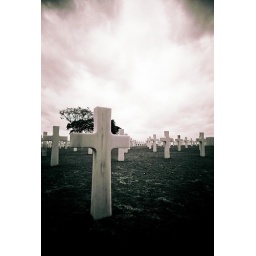
in black and white